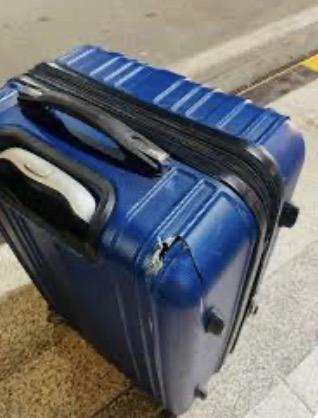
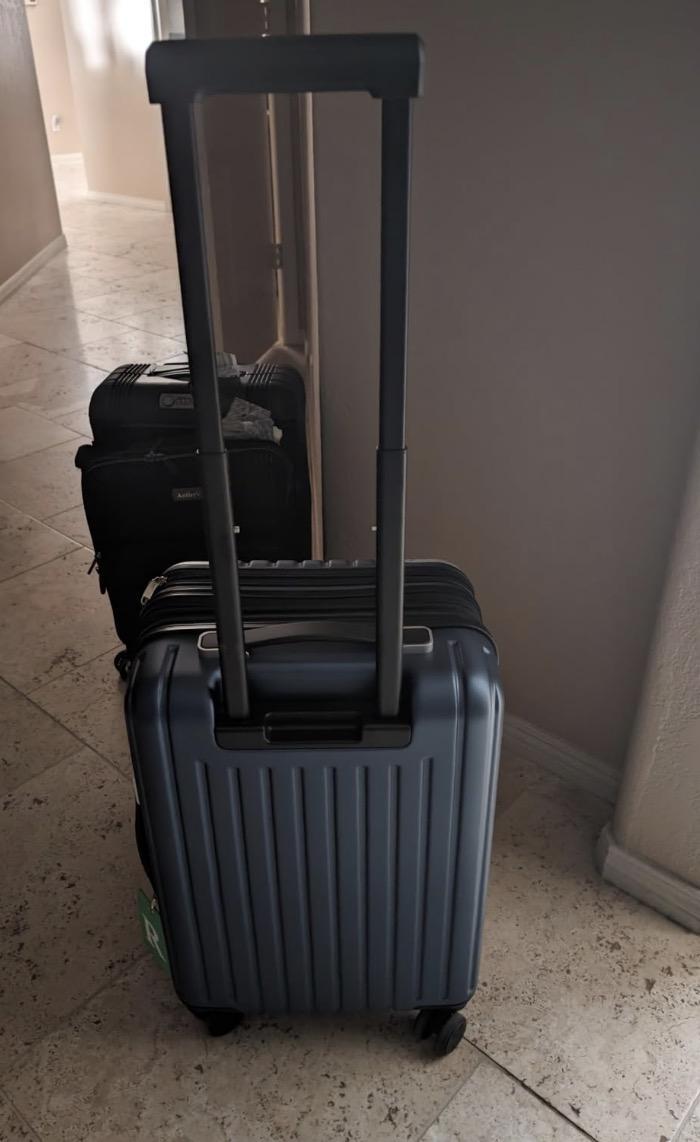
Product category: items_tea
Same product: no